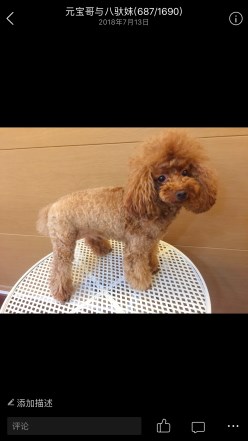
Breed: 7449-n000128-teddy